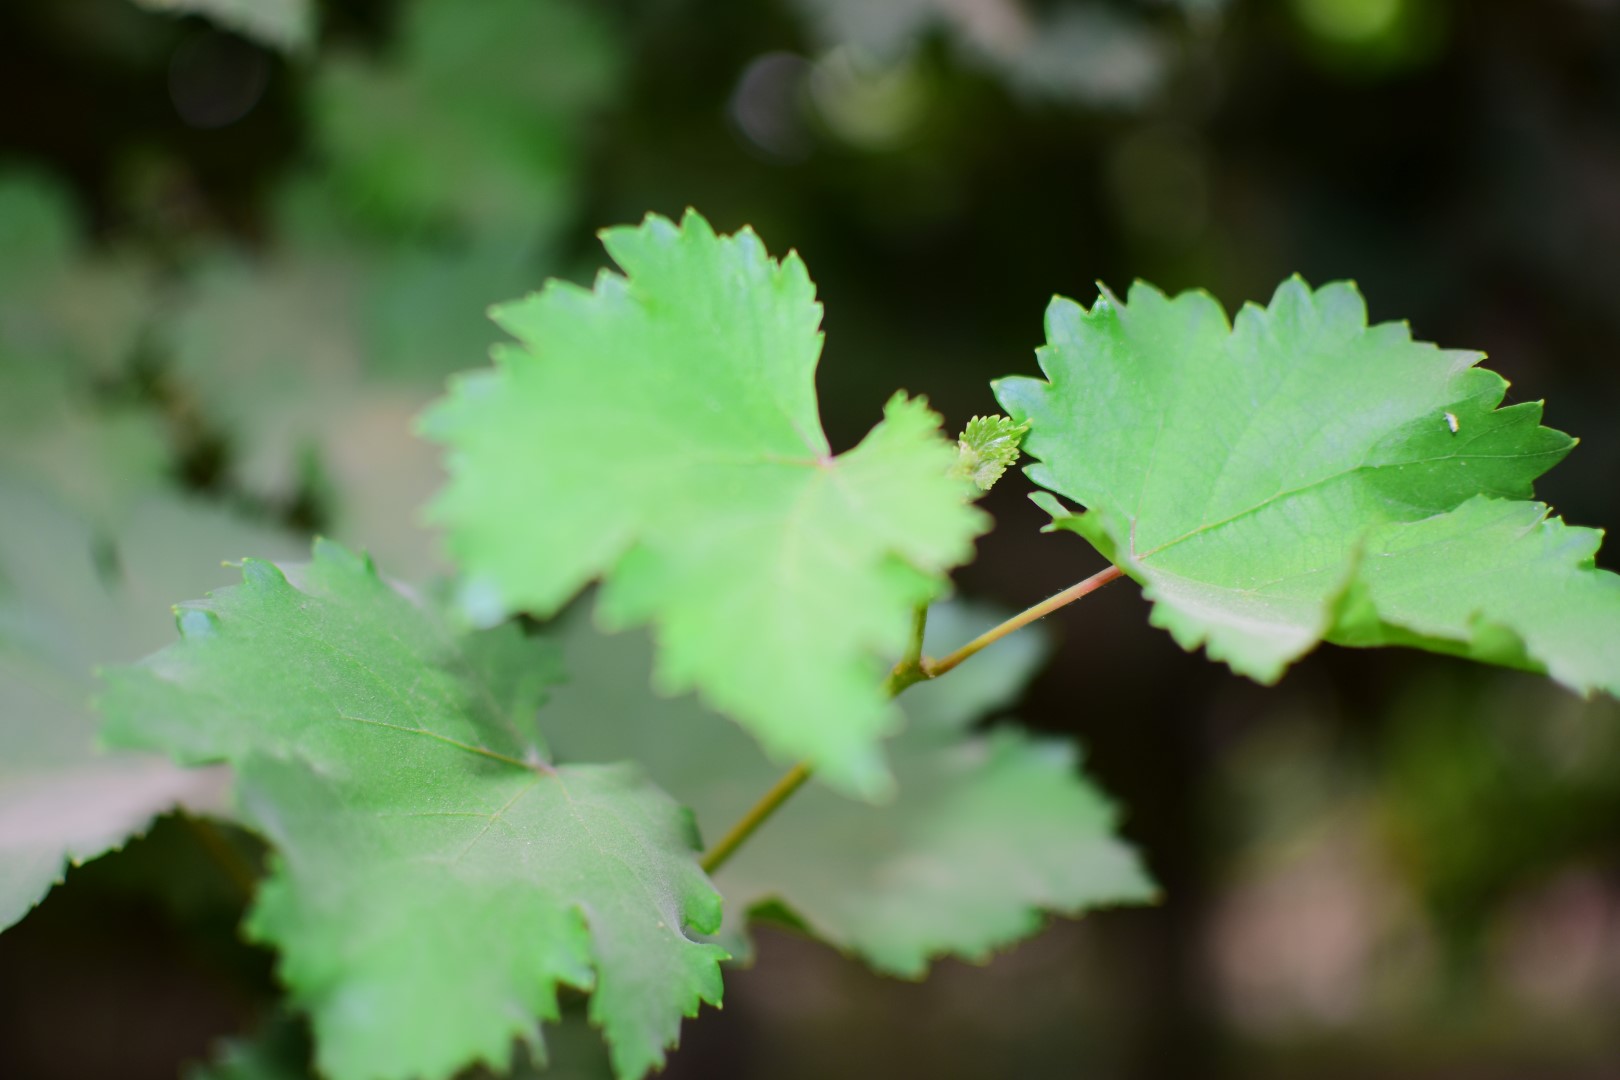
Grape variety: Kamali